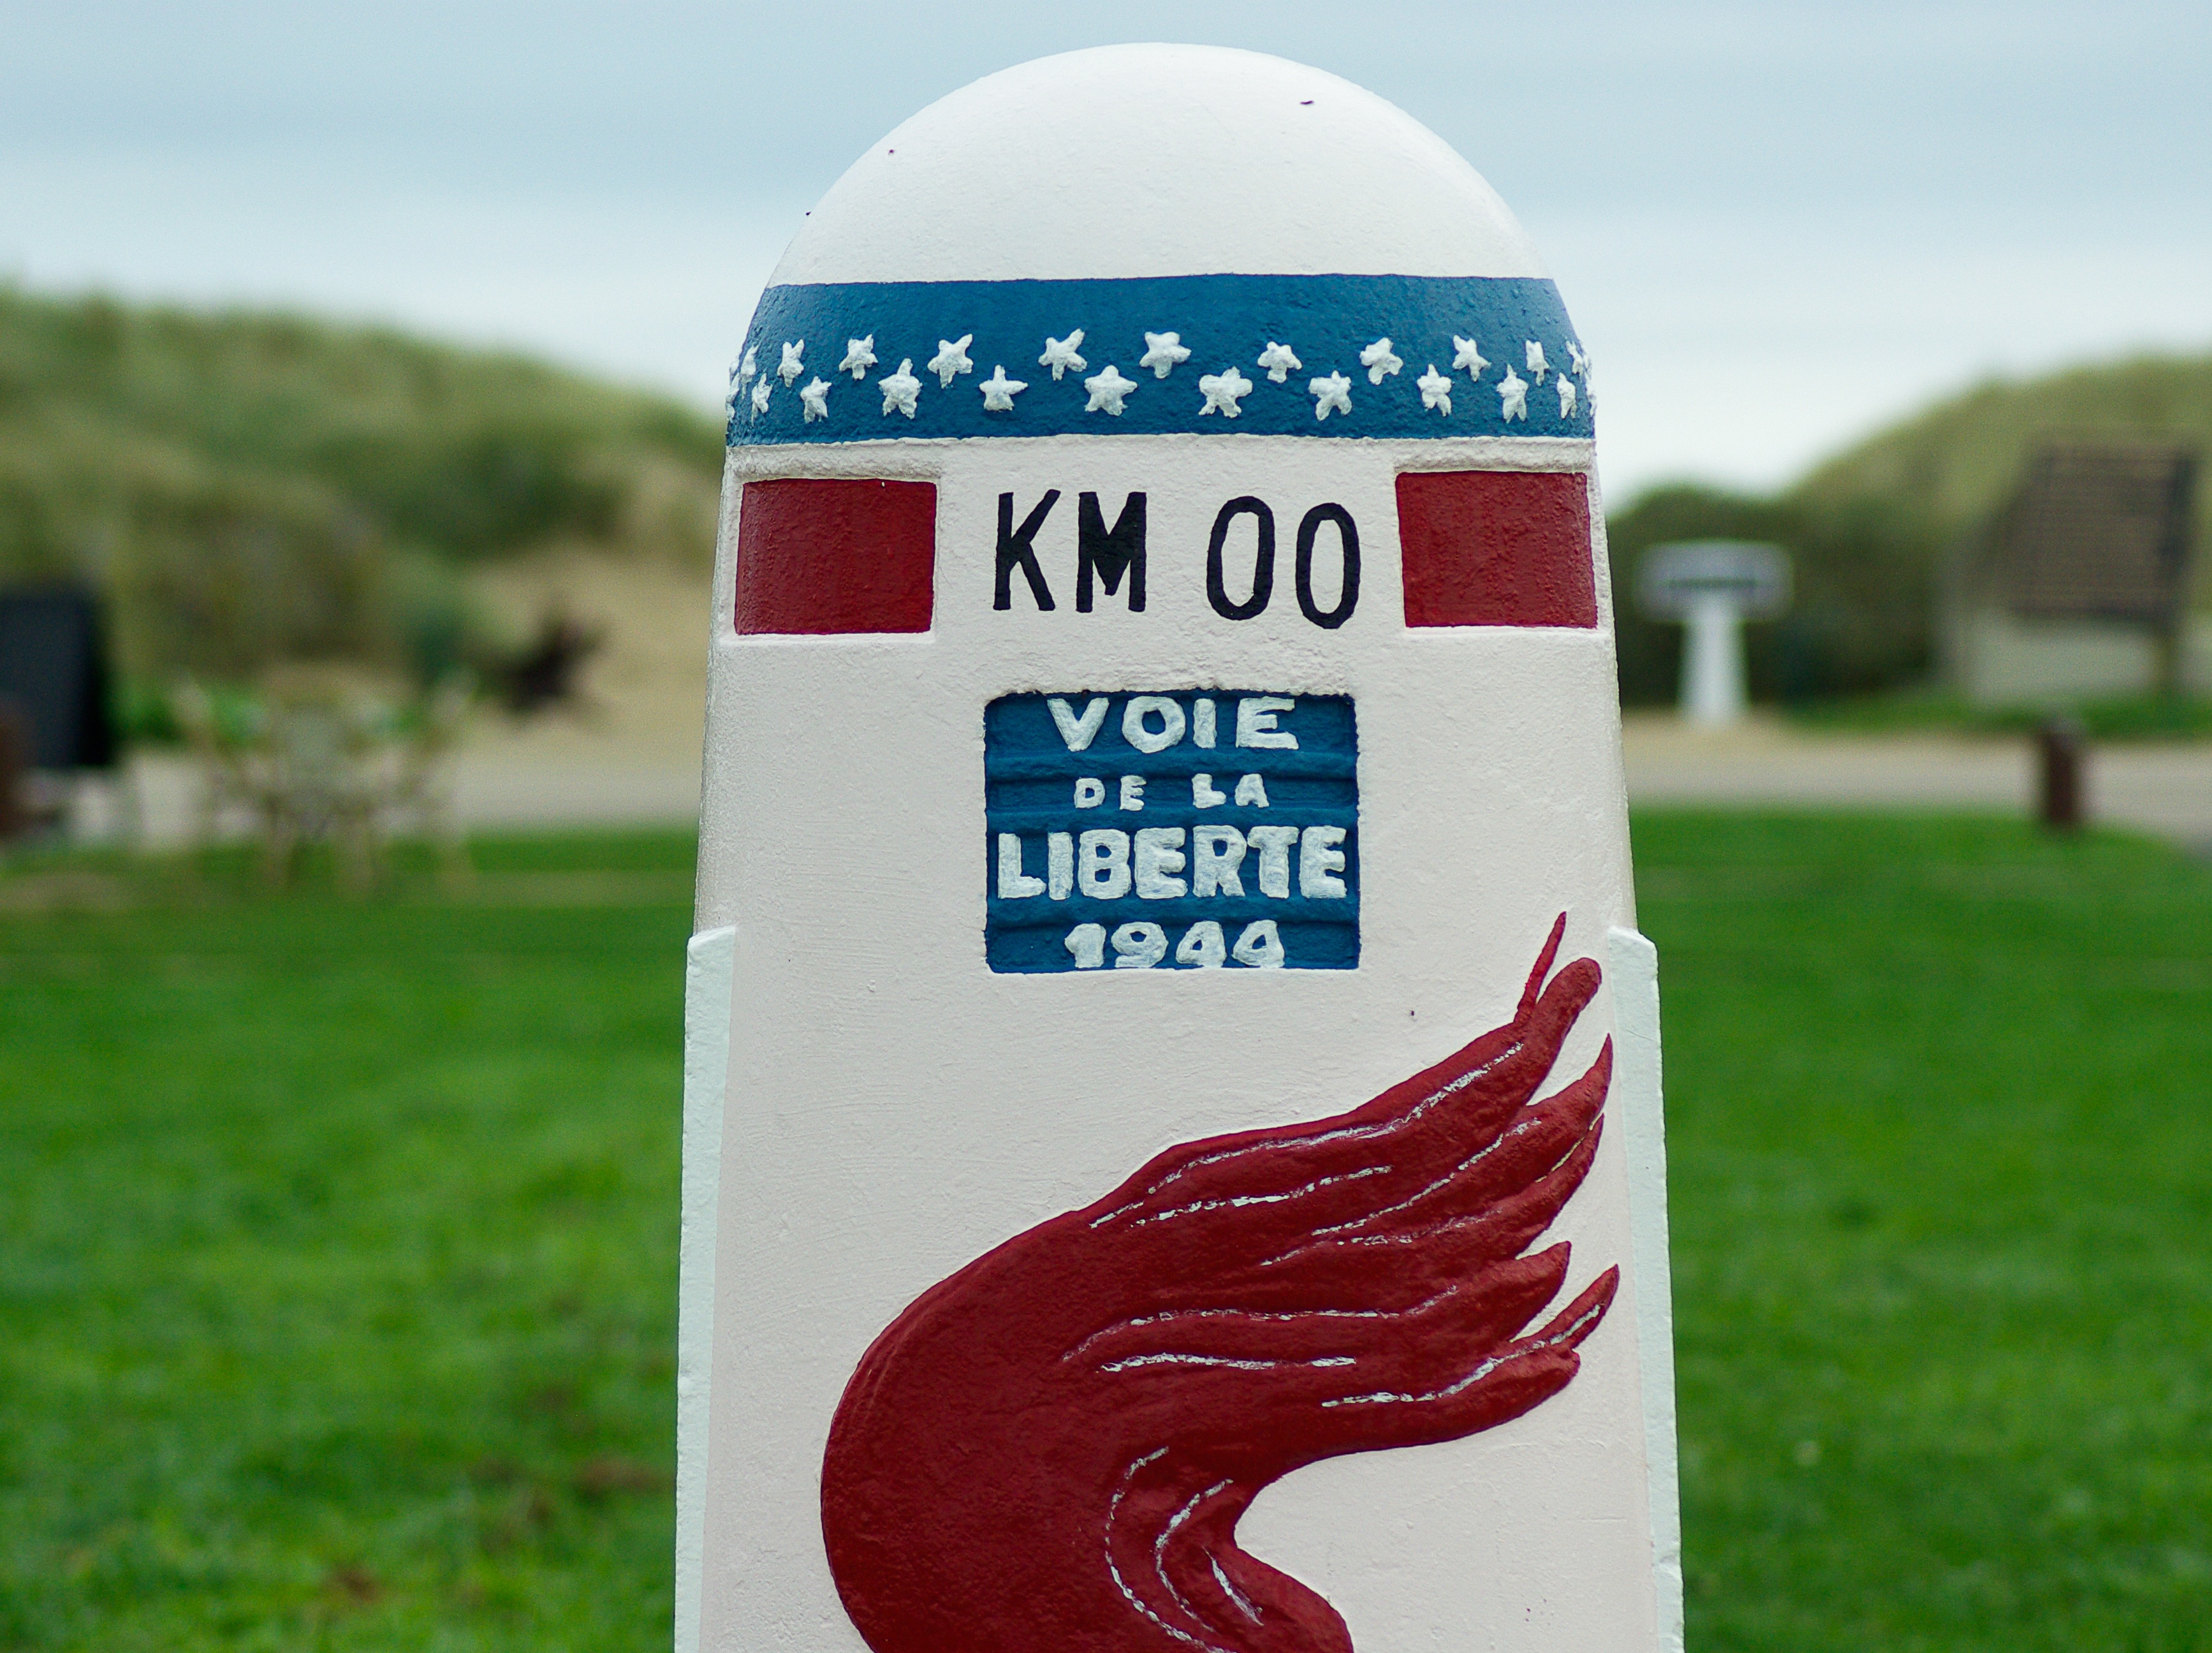
france, red, color, art, normandy, landing, june 1944